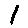
Label: 1